Collateral Beauty

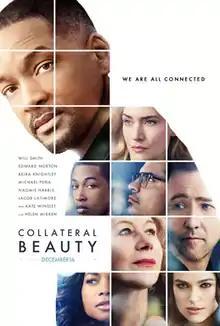
Theatrical release poster

Collateral Beauty is a 2016 American fantasy drama film directed by David Frankel and written by Allan Loeb. The film stars an ensemble cast of Will Smith, Edward Norton, Keira Knightley, Michael Peña, Naomie Harris, Jacob Latimore, Kate Winslet and Helen Mirren.